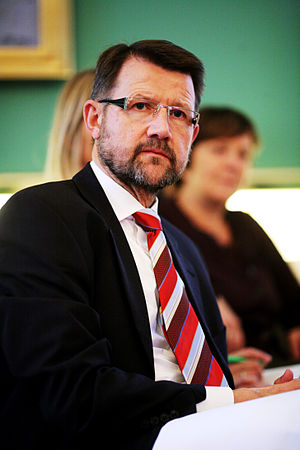
Helge Sander
Helge Sander er journalist, tidligere minister og tidligere folketingsmedlem for Venstre i Ringkøbing Amtskreds fra 10. janunar 1984 til 31. januar 1998. Han var Minister for videnskab, teknologi og udvikling fra 27. november 2001 til 23. februar 2010.